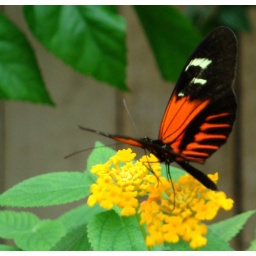
in the butterfly house at the Tennessee Aquarium in Chattanooga